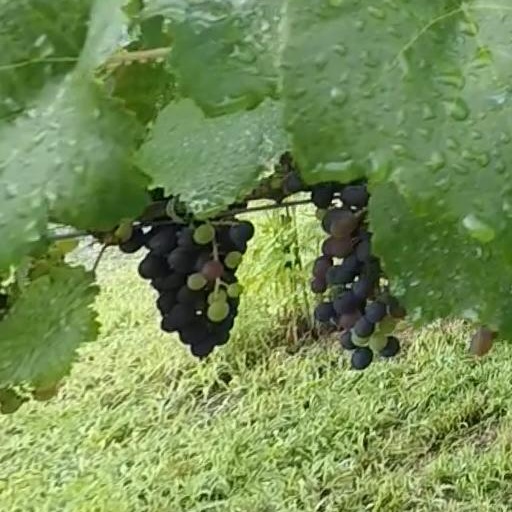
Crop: grape